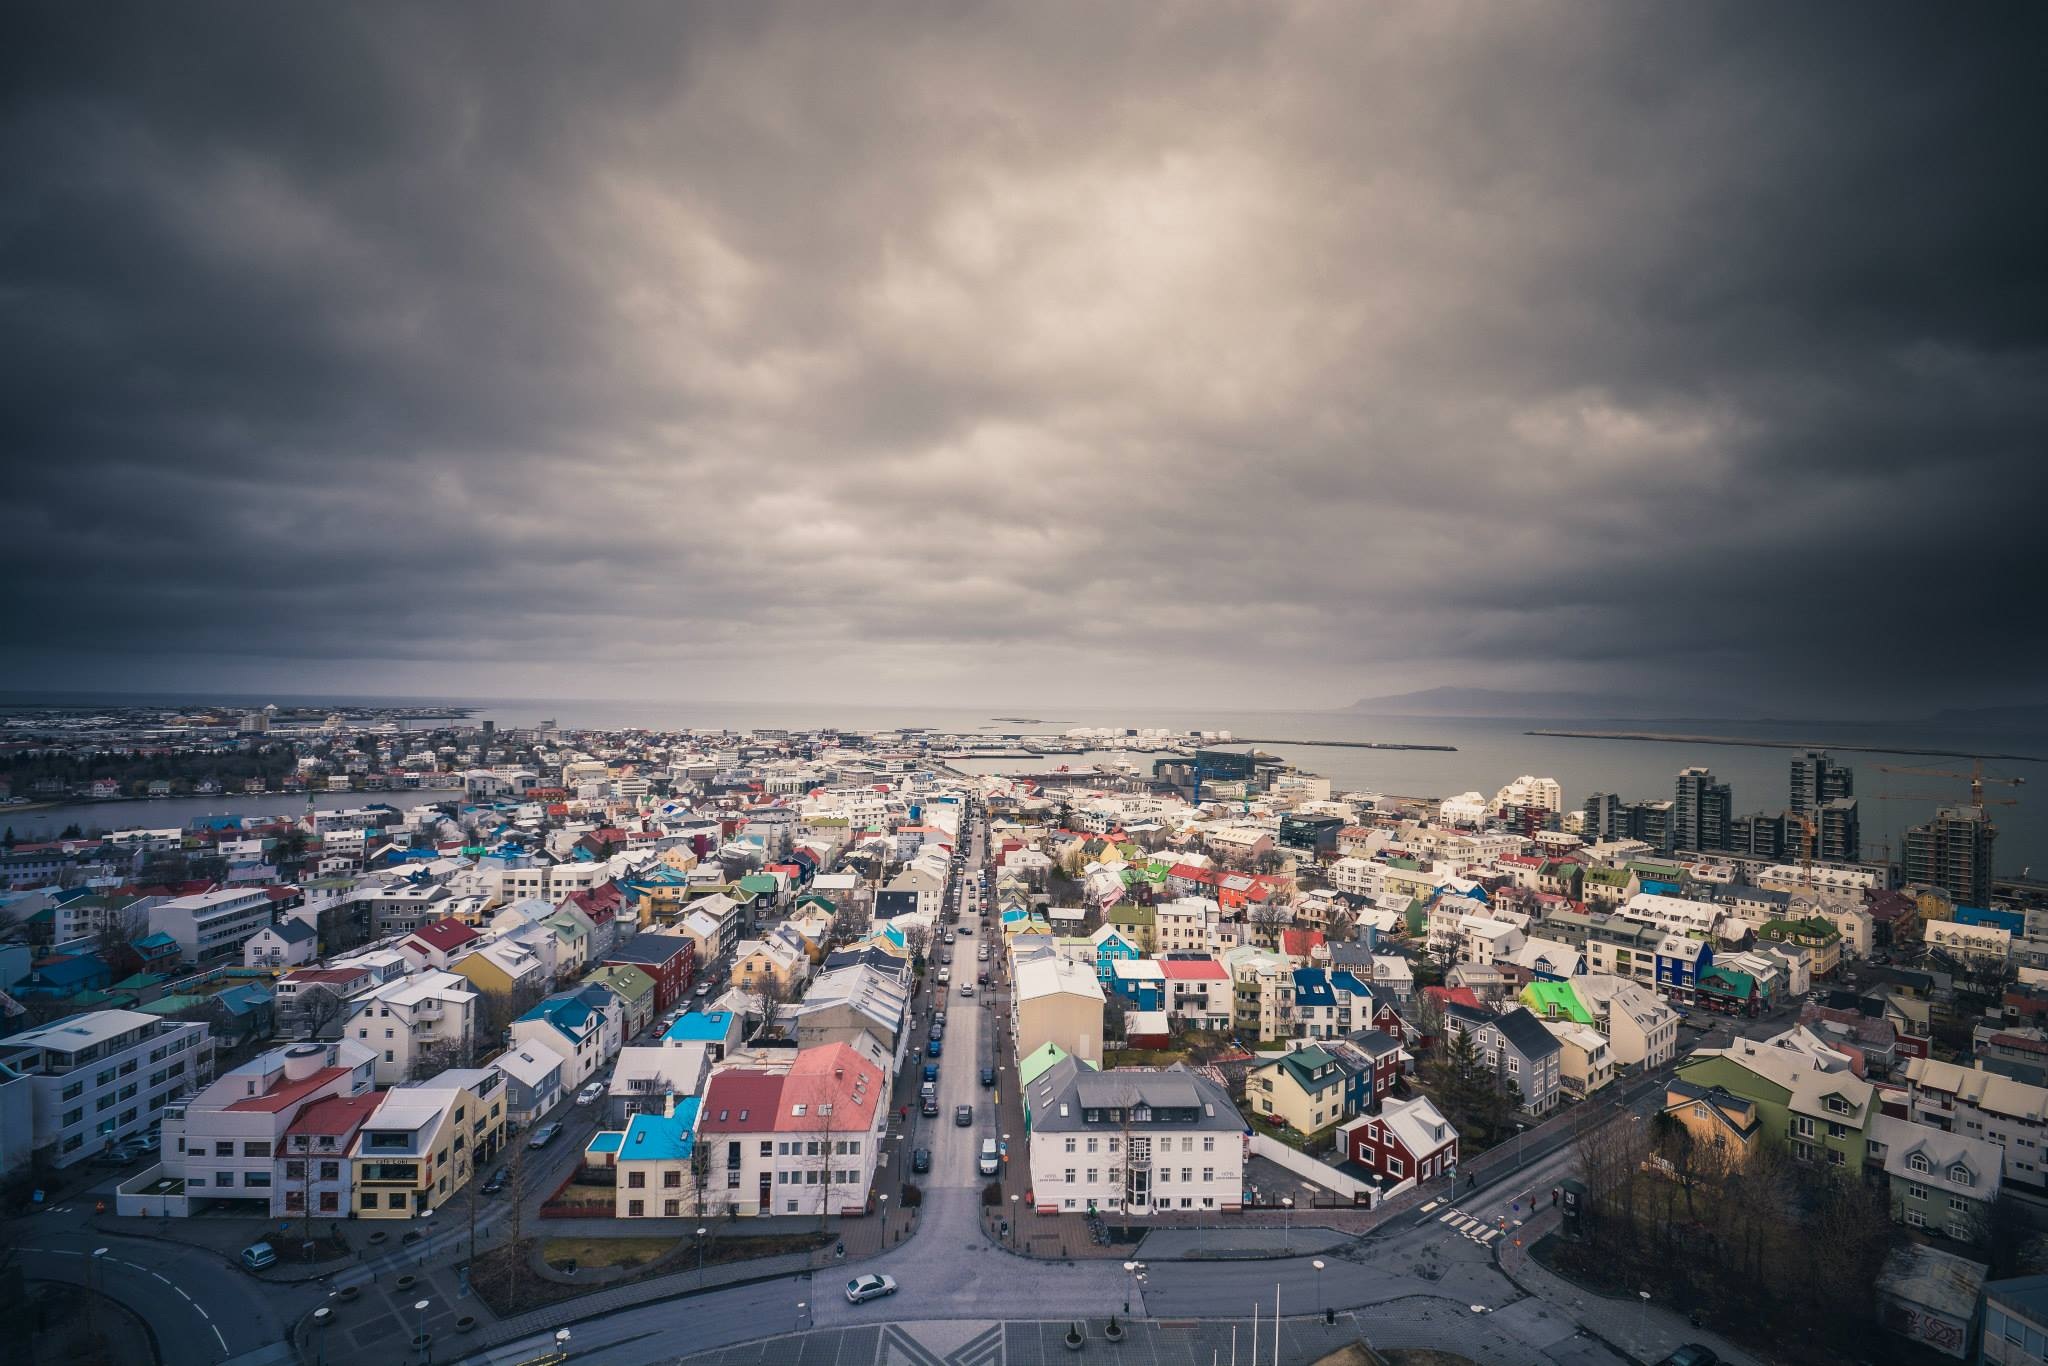
horizon, cloud, sky, skyline, photography, town, view, city, skyscraper, urban, cityscape, panorama, downtown, dark, seaside, dusk, evening, weather, colorful, aerial, rainy, grey, streets, clouds, buildings, roads, roofs, metropolis, aerial photography, urban area, residential area, human settlement, atmosphere of earth, metropolitan area